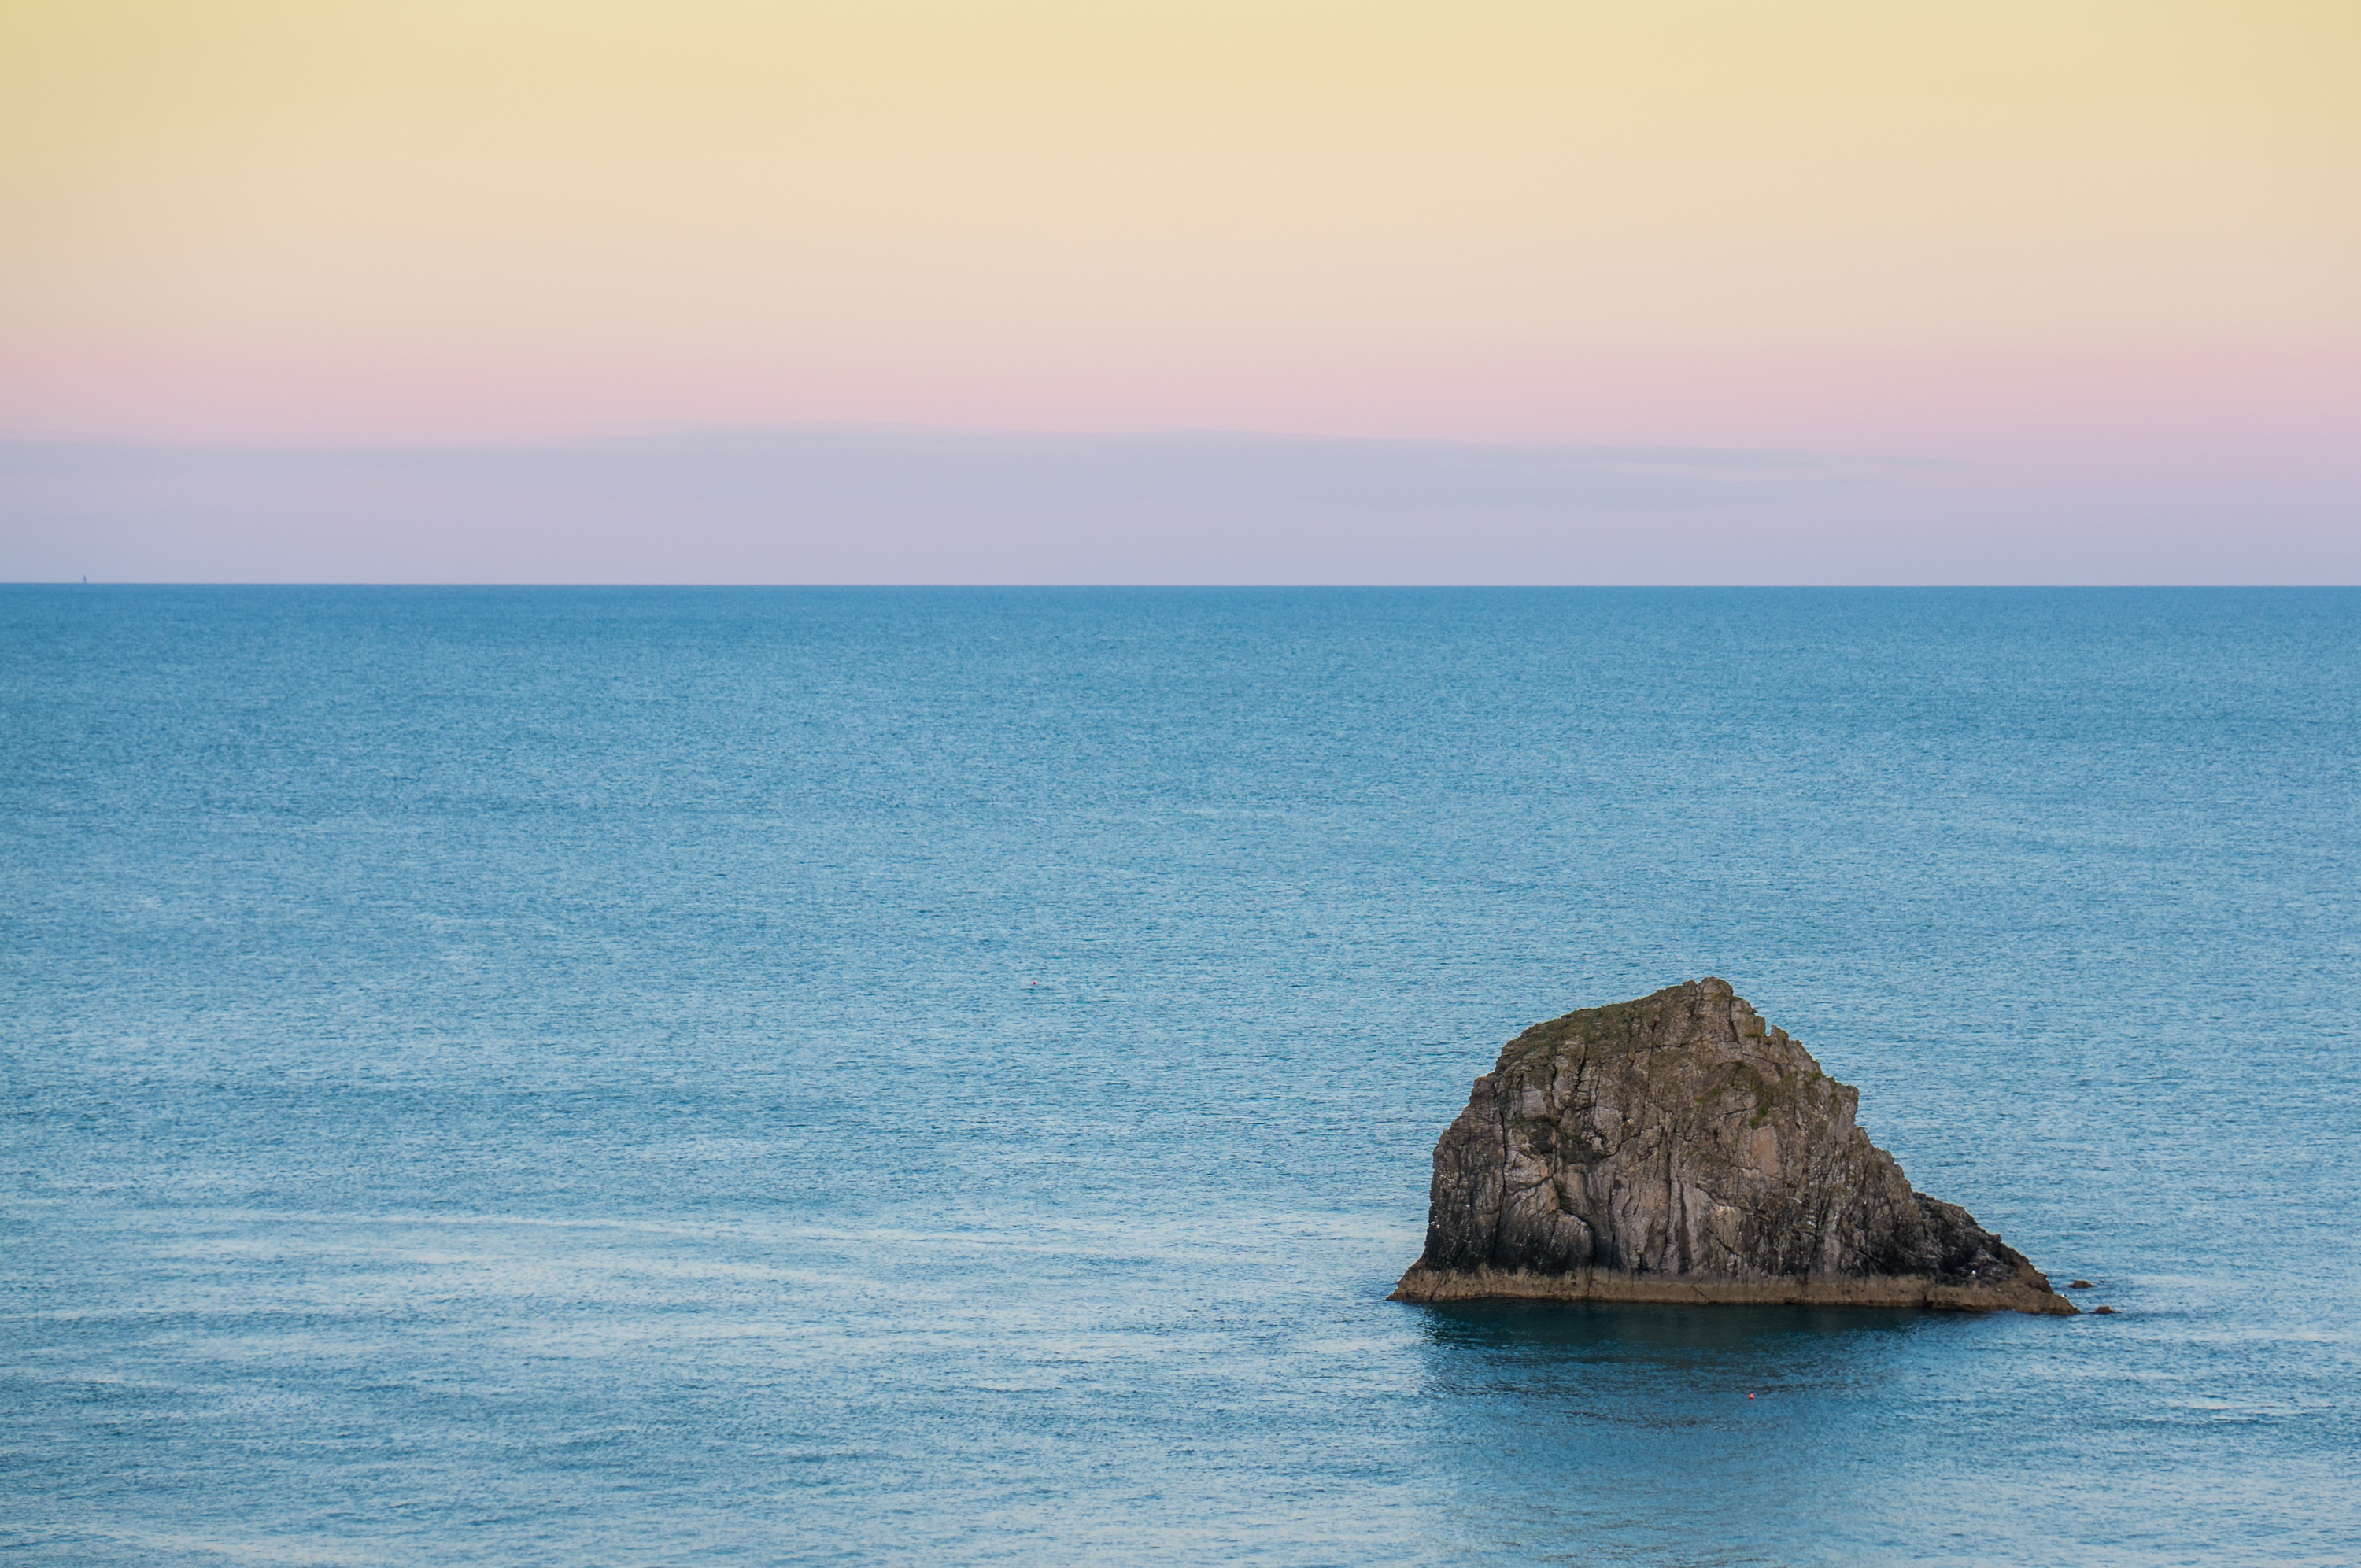
beach, sea, coast, sand, rock, ocean, horizon, sky, sunrise, sunset, morning, shore, wave, dawn, dusk, bay, blue, terrain, material, body of water, cape, islet, wind wave